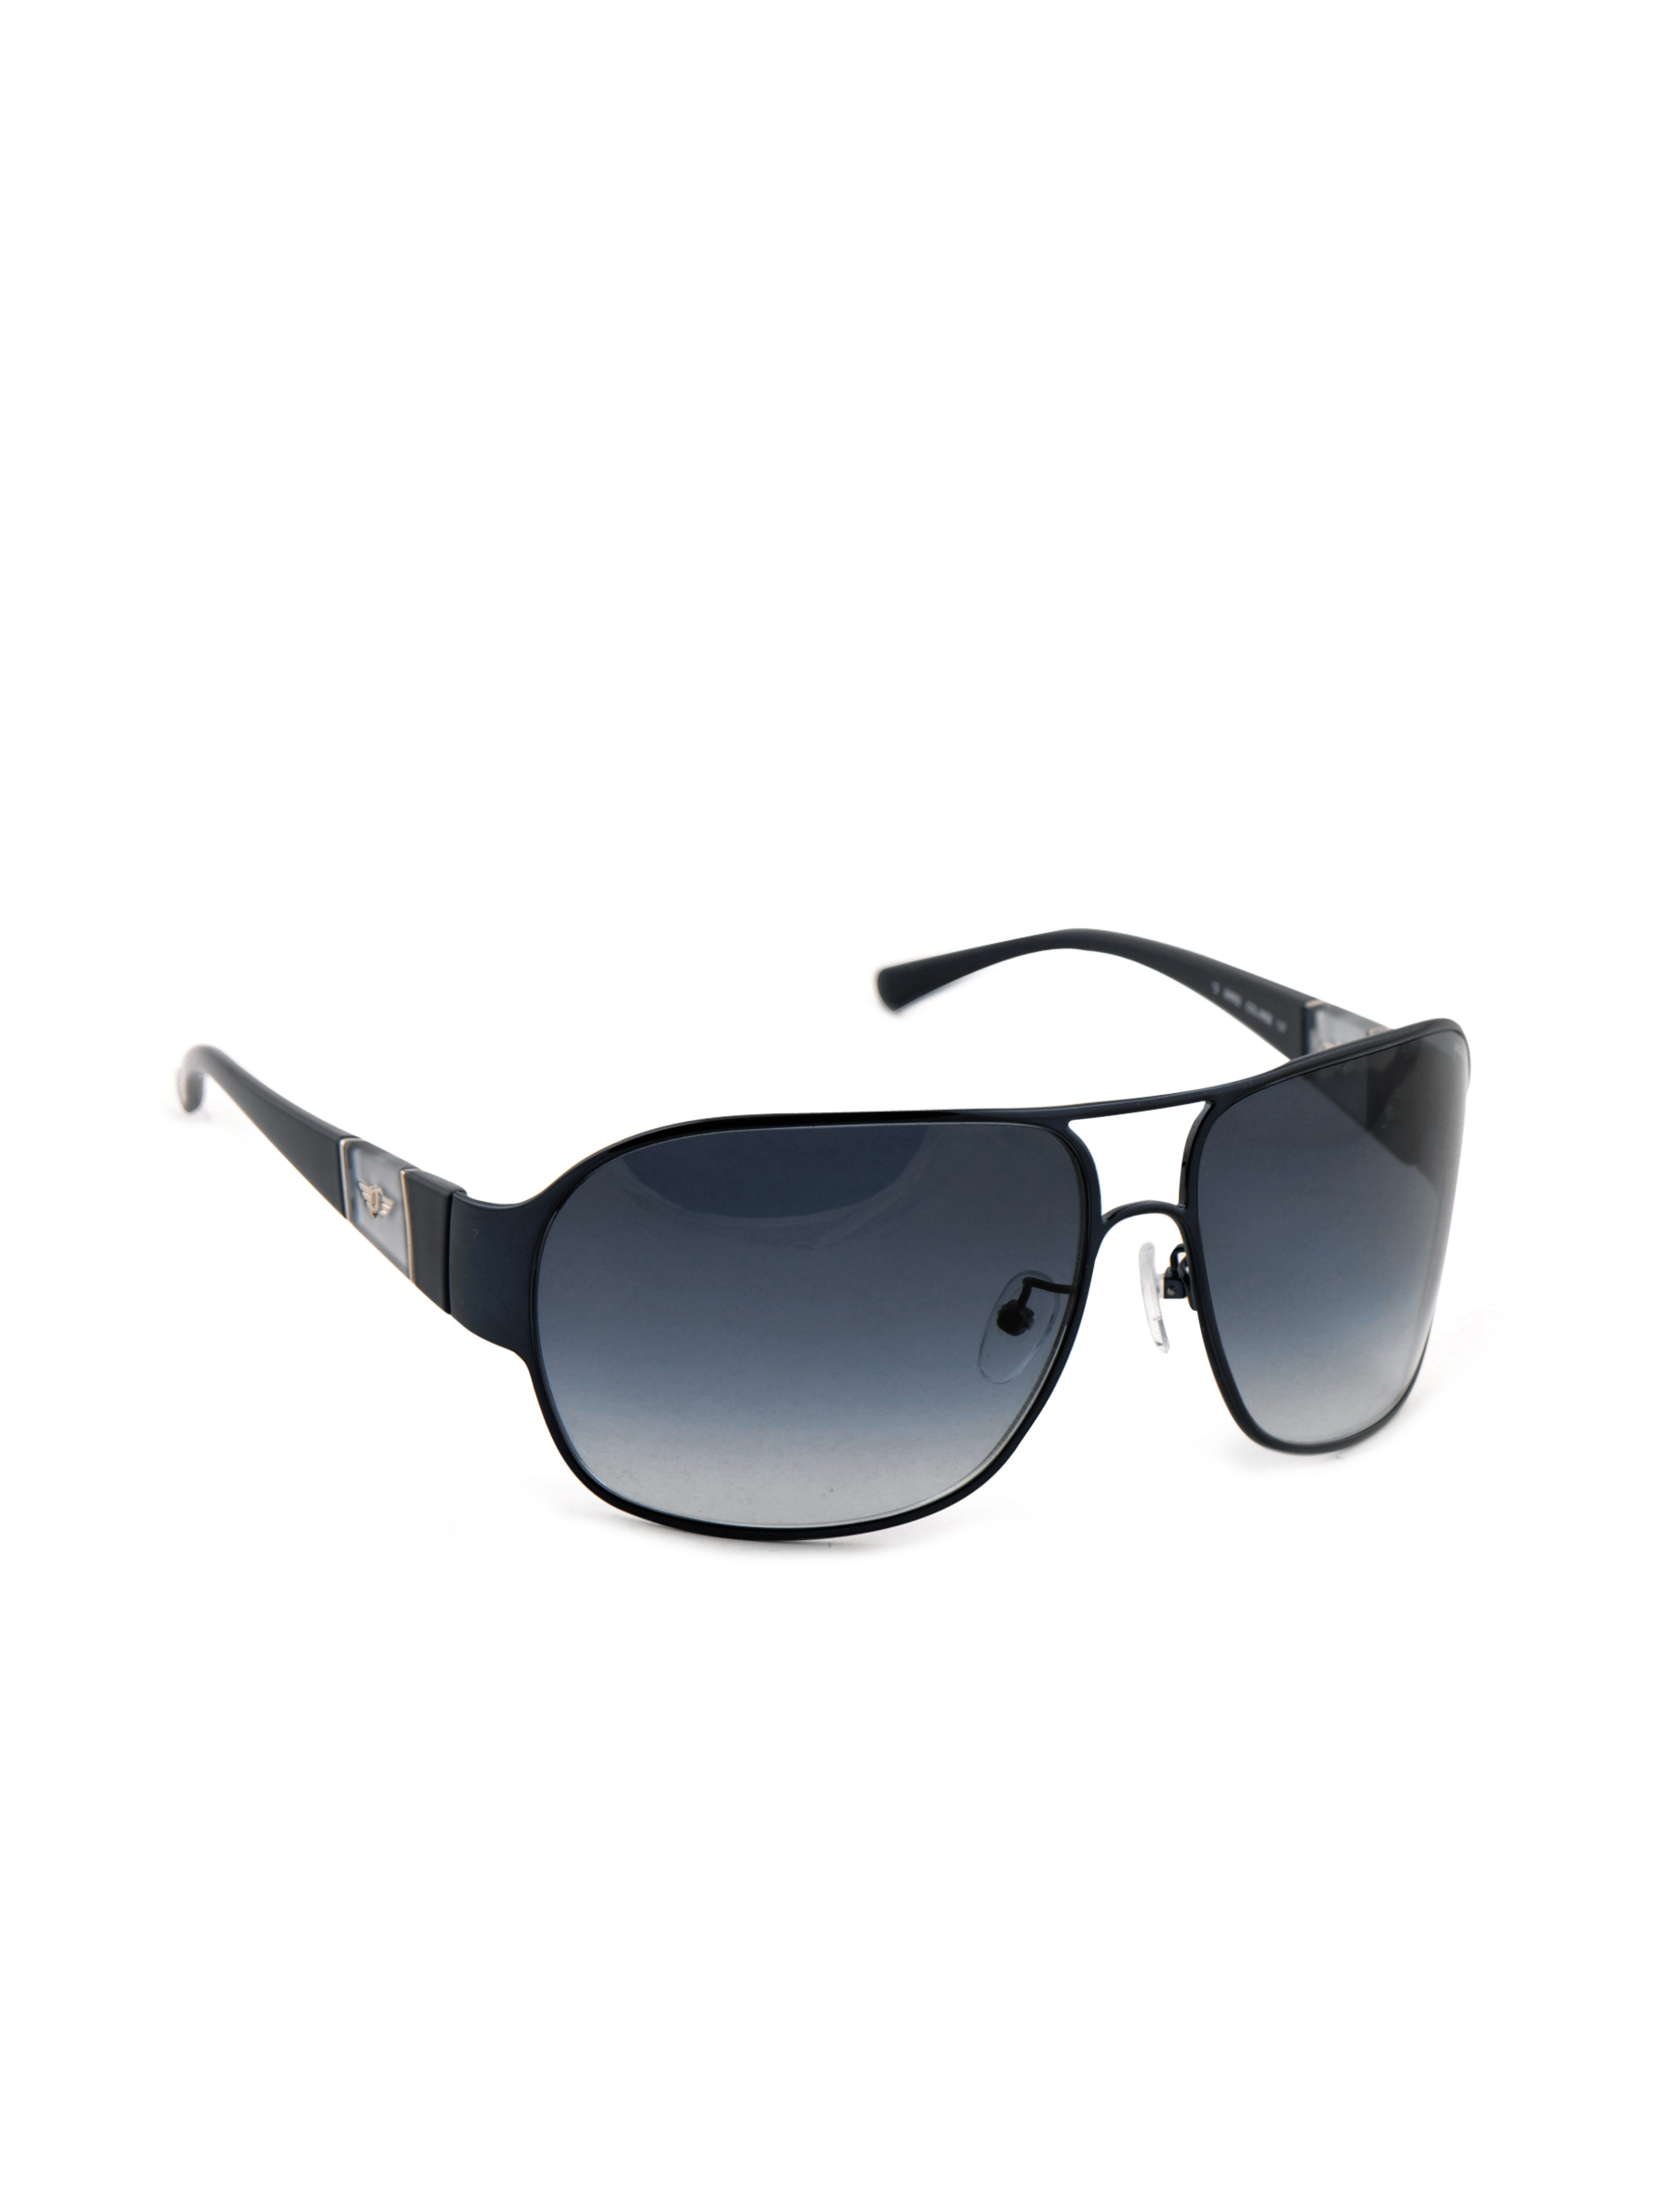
Police Men Casual Blue Sunglasses
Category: Accessories / Eyewear / Sunglasses
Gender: Men
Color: Blue
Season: Winter 2016
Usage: Casual